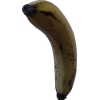
Label: banana